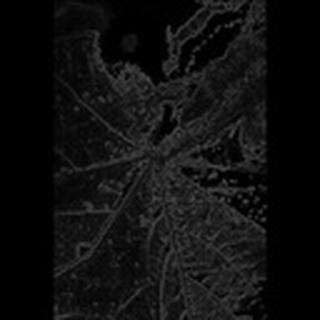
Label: cotton_aphids